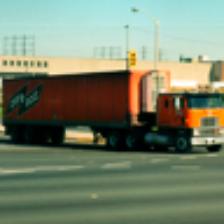
Label: NonHuman